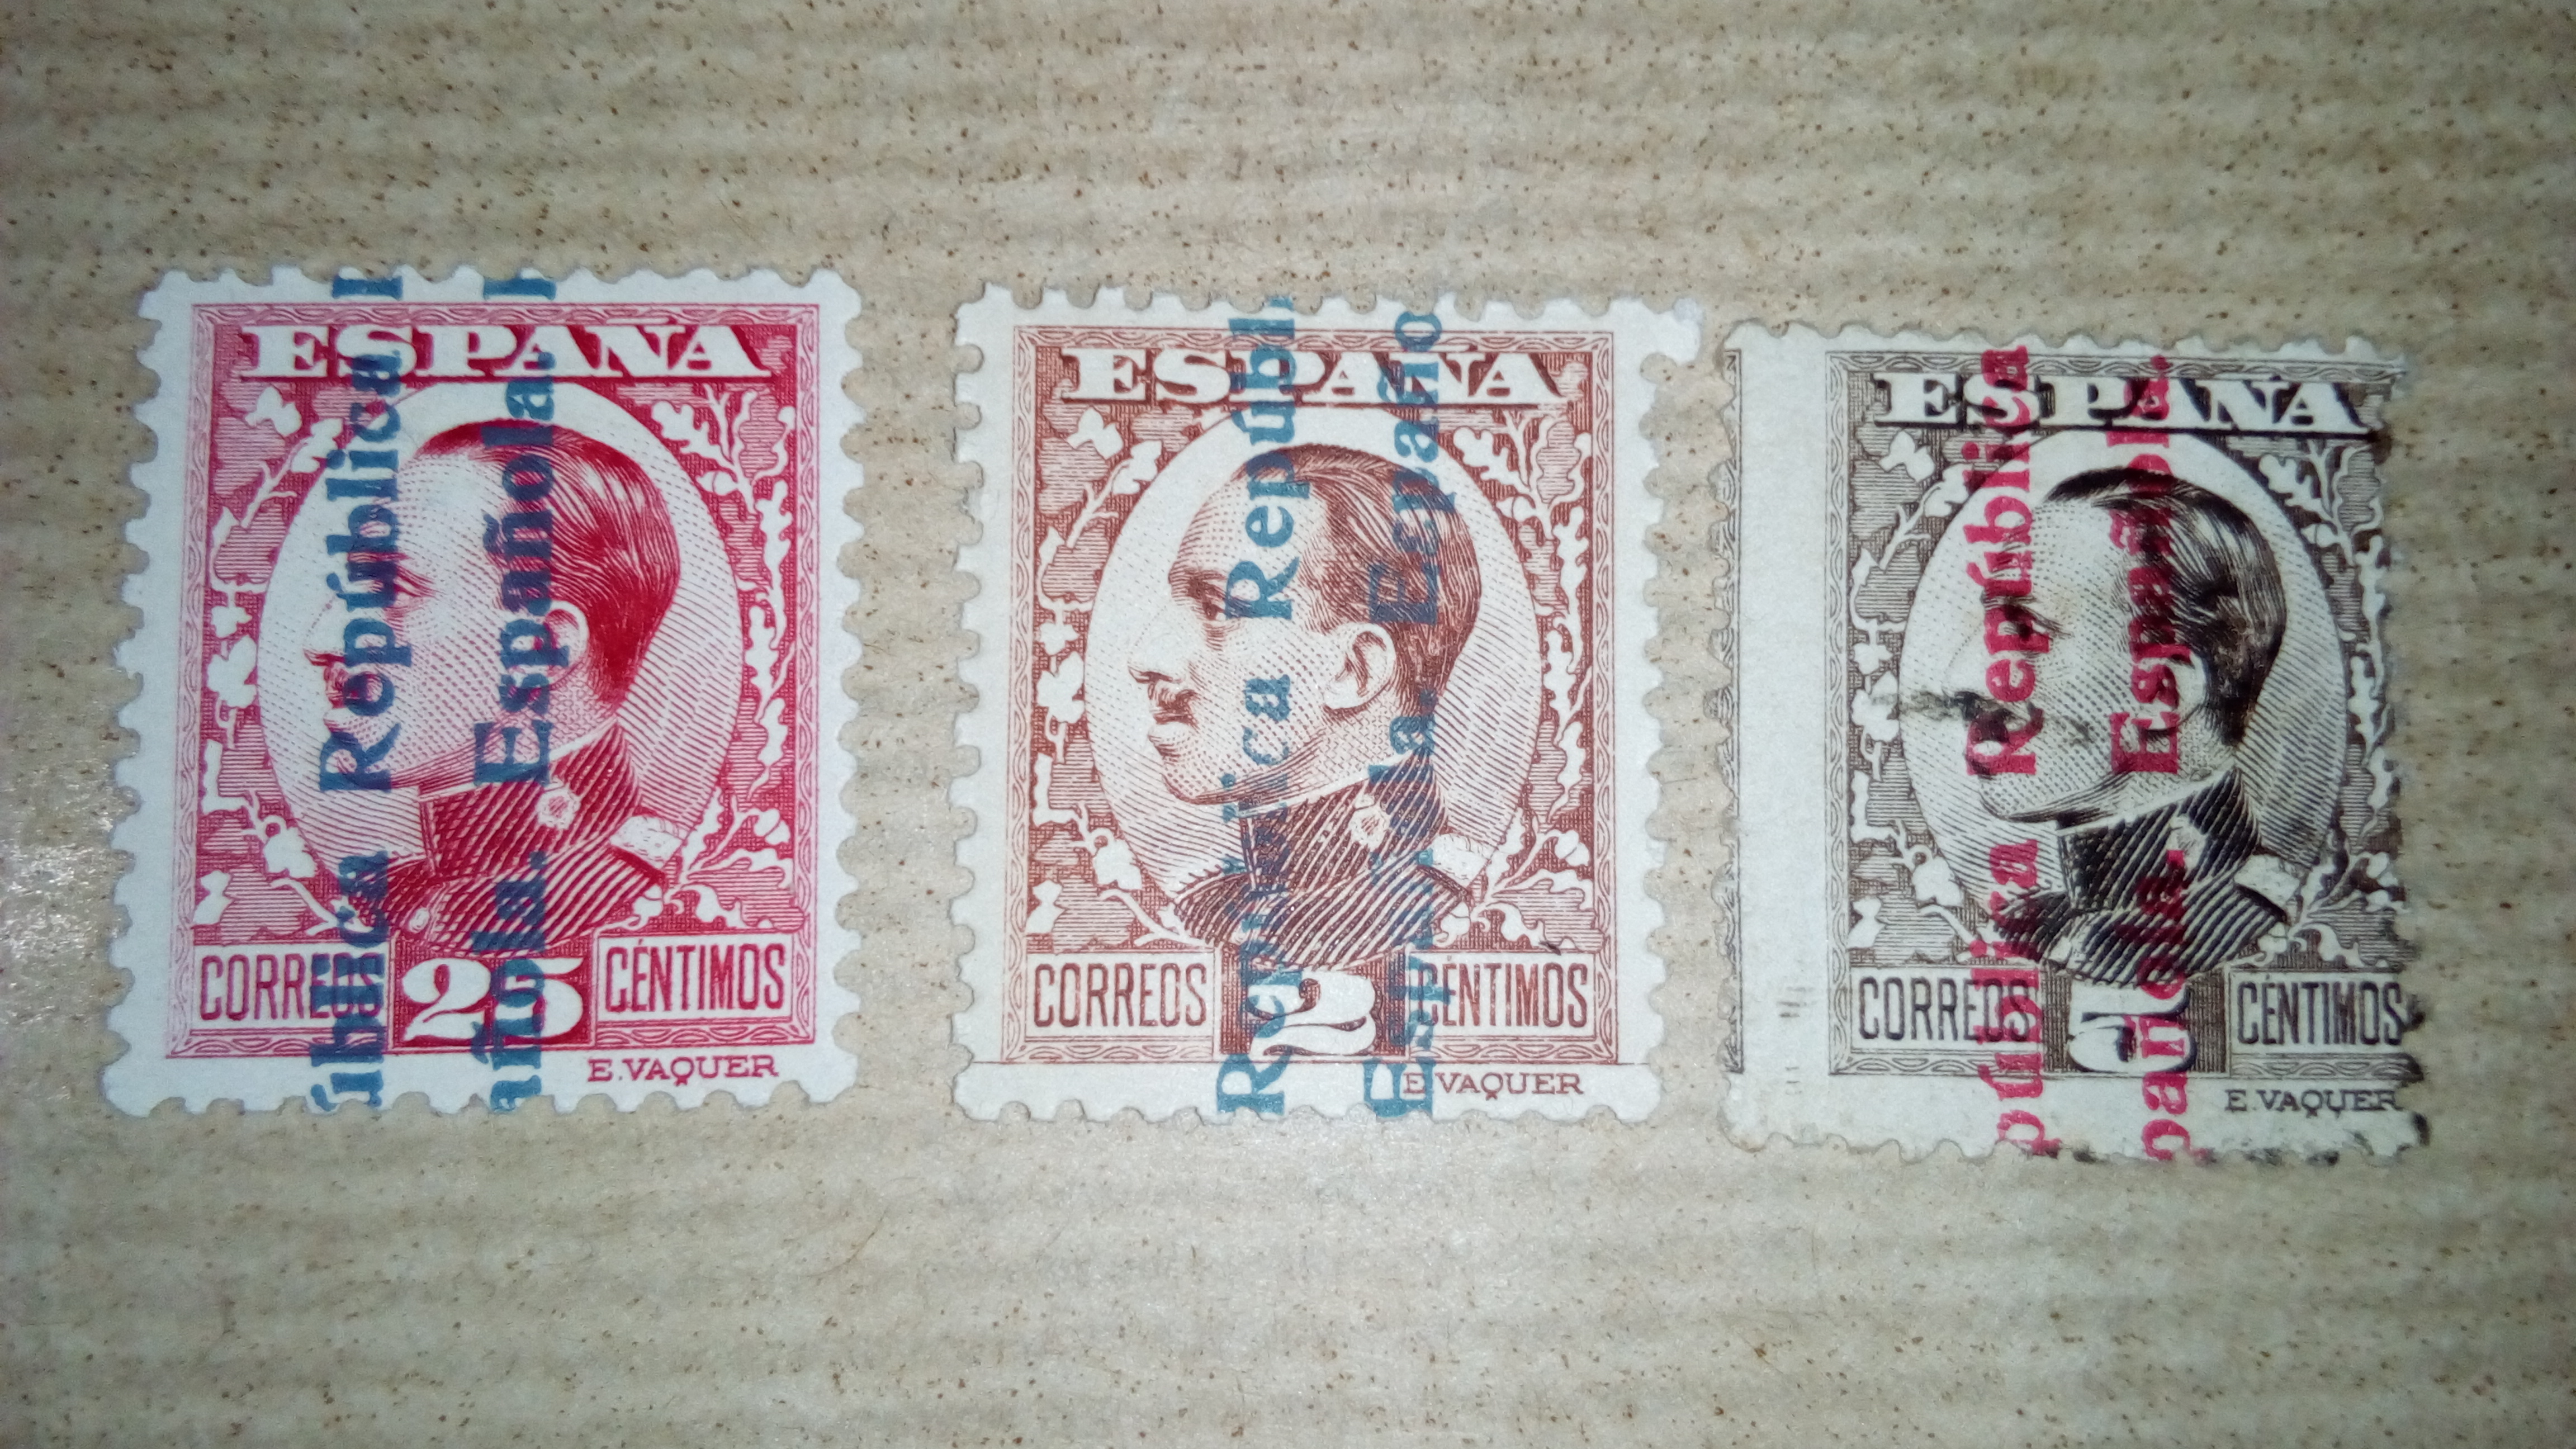
spanish, republic, 1931, sello, text, postage stamp, font, art, collection, collectable